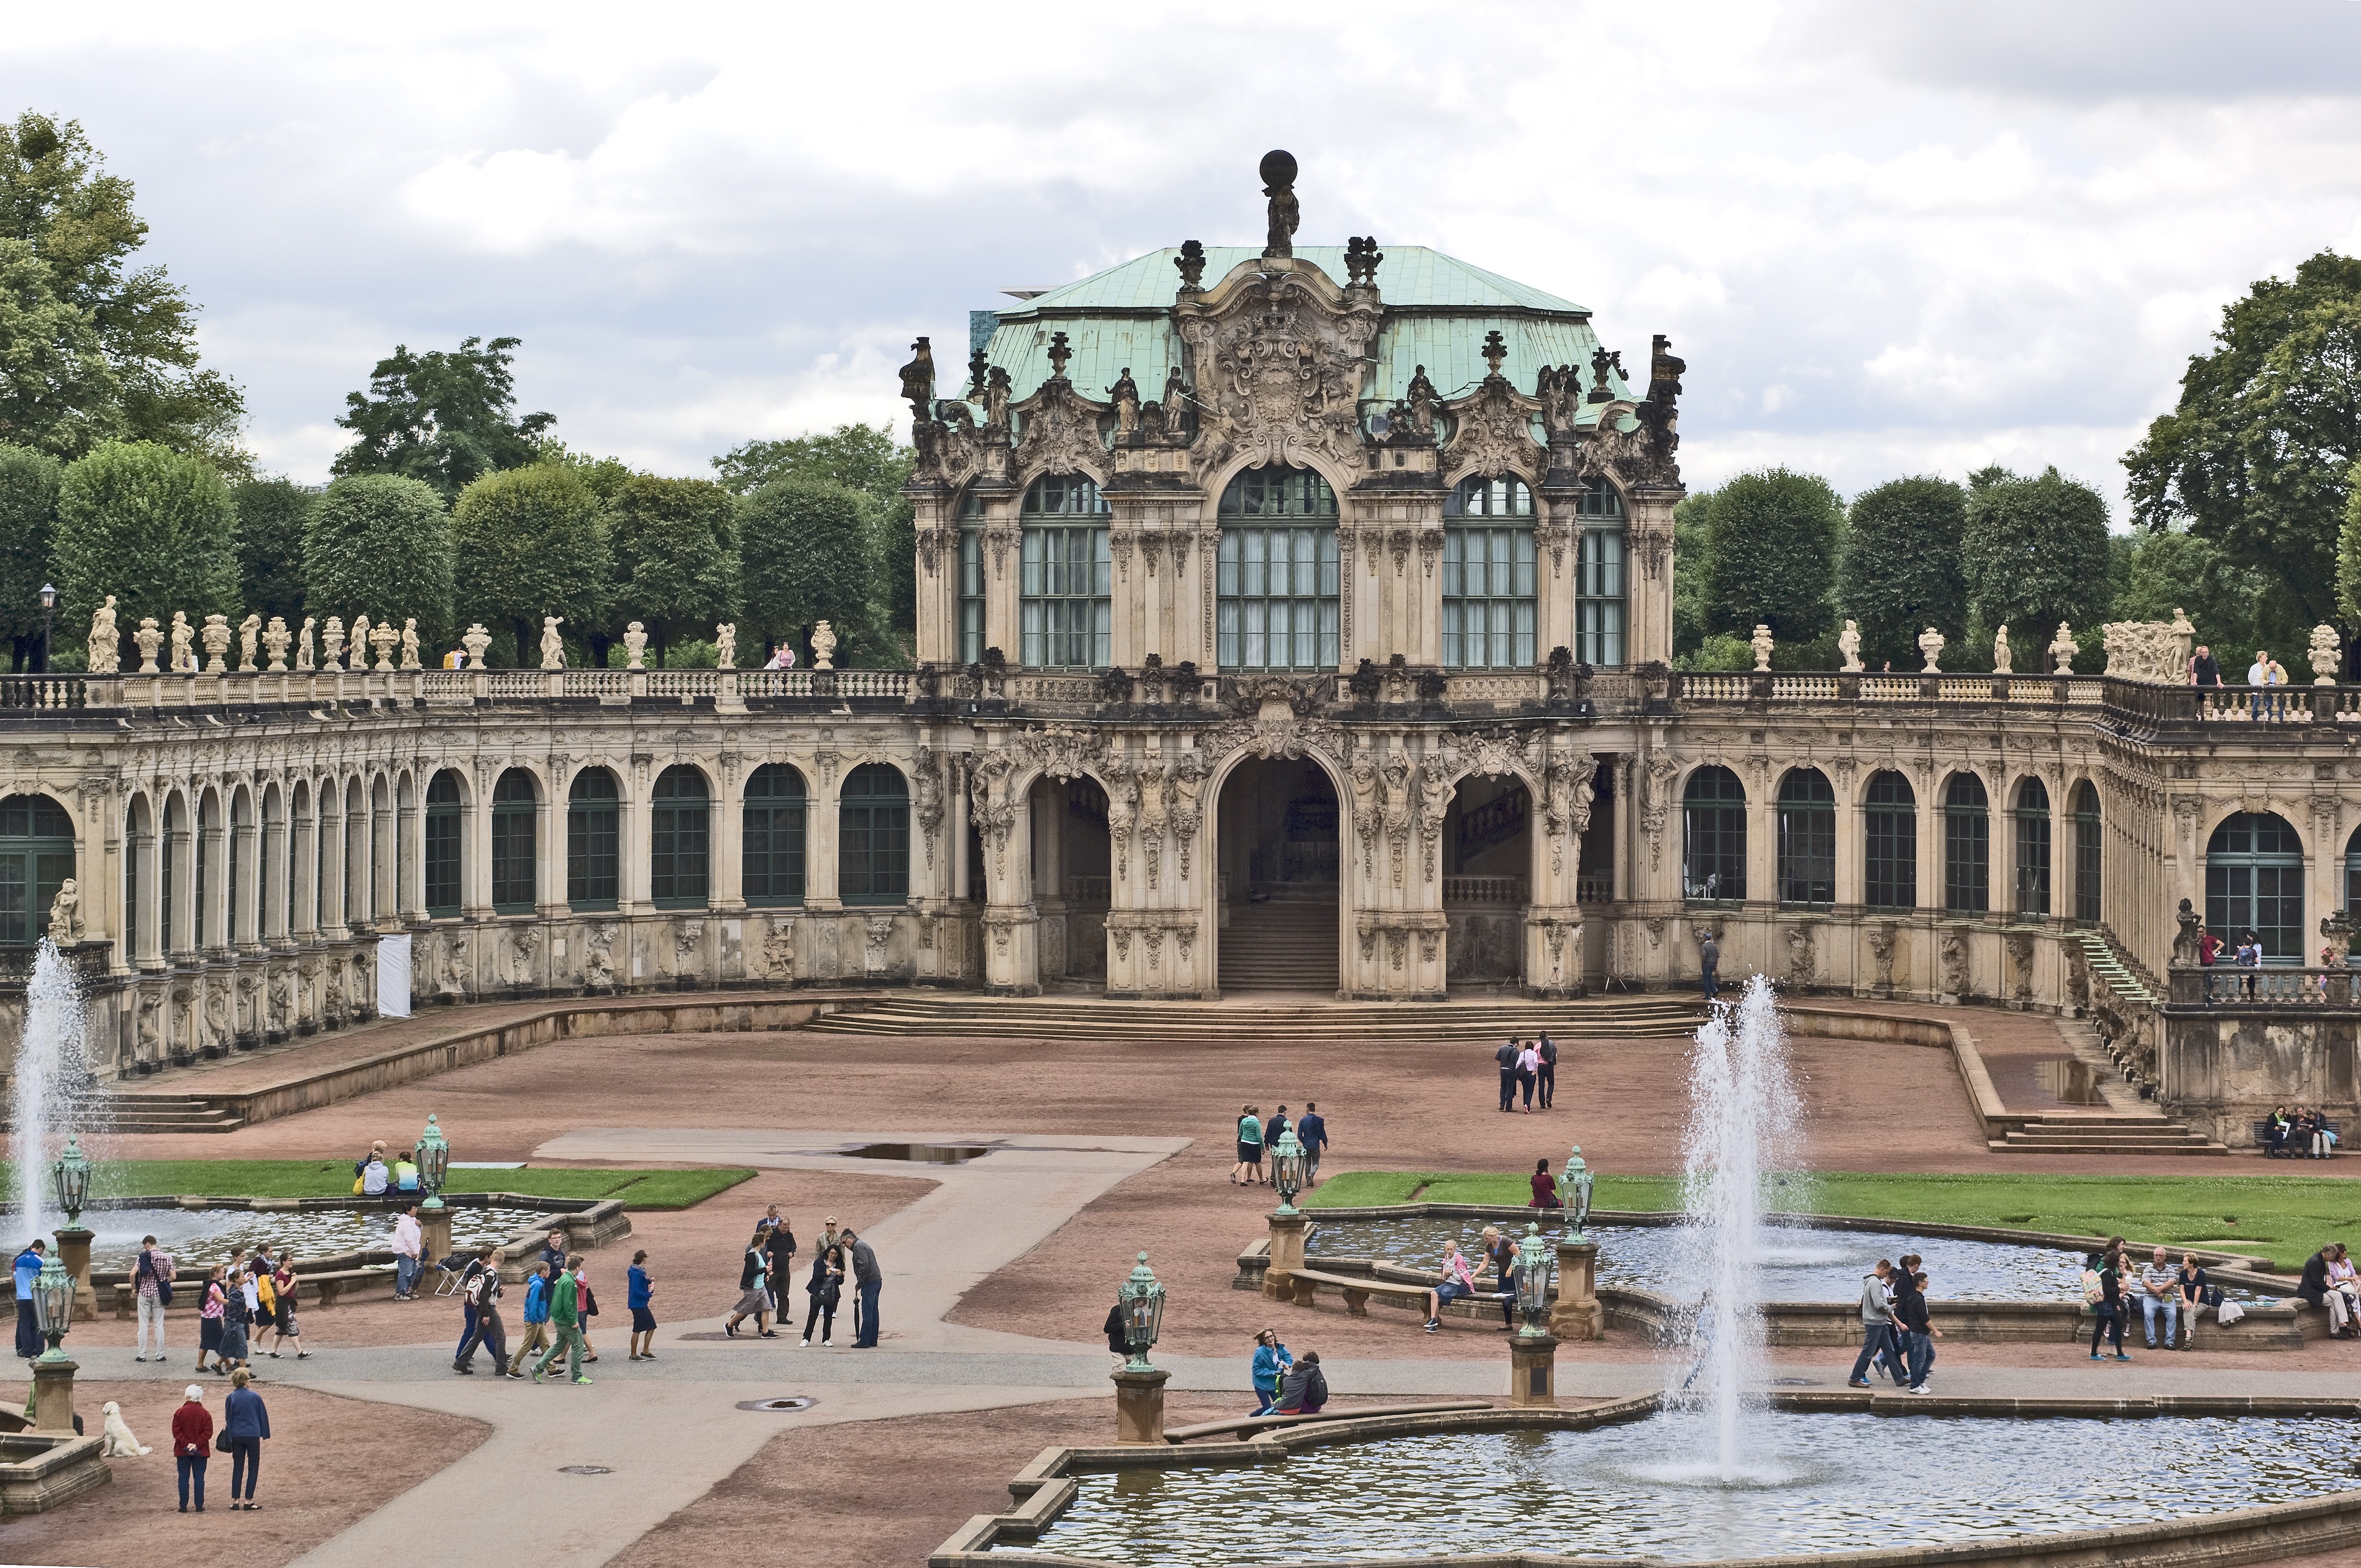
architecture, photography, building, chateau, palace, city, monument, statue, youth, plaza, landmark, tourism, old town, sculpture, angel, art, amphitheatre, germany, town square, kennel, estate, historically, baroque, saxony, dresden, ancient rome, ancient history, the wallpavillon